Texas Hold'em King

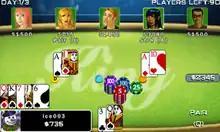

Building on the success of THK2, Magmic released Texas Hold’em King 3 in April 2008. With improved graphics and multiplayer features, the game also offered a unique “turbo mode” for Single Player gameplay. At the peak of its success, THK3 had a community of over 100,000 players and added to the total franchise downloads of over 5 million. It was ported for Android in late 2010.